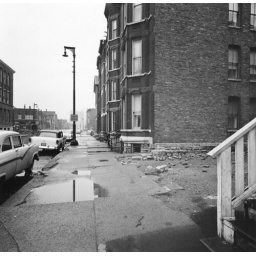
View on street with cars parked in front of empty lot in Erie Neighborhood house area